Carlo Maciachini

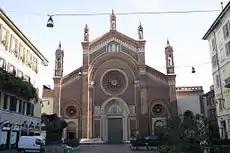
The facade of Santa Maria del Carmine, Milan (1880)

Maciachini was born in Induno Olona, in the Province of Varese (Lombardy), to a farmers family. As a young boy, he proved to be a talented wood carver, working as an apprentice in local woodworking shops. At the age of 20, he moved to Milan to become an art student at the Brera Academy, where eventually graduated in architecture, at the same time earning a great popularity in the Milanese high society as a carver and decorator. His first major work as an architect was the realization of the Saint Spyridon Church in Trieste for the Serbian Orthodox community. A few years later he submitted his proposal for the design of the new Monumental Cemetery of Milan ("Cimitero Monumentale di Milano"), and was chosen by the city authorities for the task. The cemetery was completed in 1866, and is widely recognized as Maciachini's prominent achievement.